Lorentz ether theory

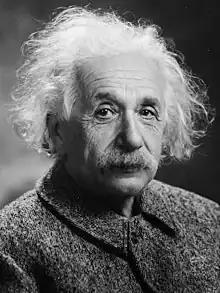
Albert Einstein

In 1905, Albert Einstein published his paper on what is now called special relativity. In this paper, by examining the fundamental meanings of the space and time coordinates used in physical theories, Einstein showed that the "effective" coordinates given by the Lorentz transformation were in fact the inertial coordinates of relatively moving frames of reference. From this followed all of the physically observable consequences of LET, along with others, all without the need to postulate an unobservable entity (the aether). Einstein identified two fundamental principles, each founded on experience, from which all of Lorentz's electrodynamics follows: